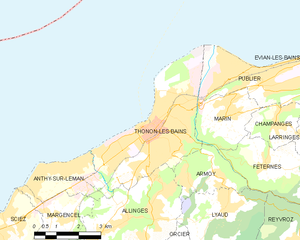
Carte des communes françaises Thonon-les-Bains